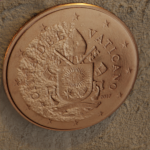
Coin value: 1cent
Country: va
Edition: 2017